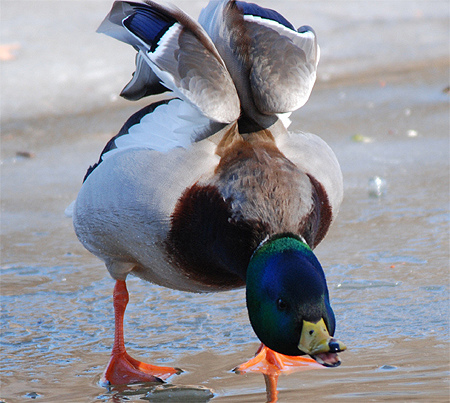
a medium bird with a green head and white feathers.
a large bird with a white body, gray wings, green neck, and blue crown.
this bird is large and has a blue head and orange thighs, tarsus's, and feet.
this is a grey bird with orange feet, a blue head and a grey back.
this bird has a green nape and neck with a blue head, a yellow bill and a grey body.
a medium sized bird with orange tarsus and a blue and green head, the bill is yellow and wide, it has white wing bars and blue secondaries.
the bird has orange webbed feet and a green head.
this is a gray bird with a blue and green head, yellow dull beak and brown breast.
this is a bird with a dark blue and green face and a mostly white body with some light brown and black coloring and large orange webbed feet.
this colorful water bird has a blue, black and green head, a large flat bill, brown and blue feathers throughout the rest of its body and webbed feet.
Species: Mallard